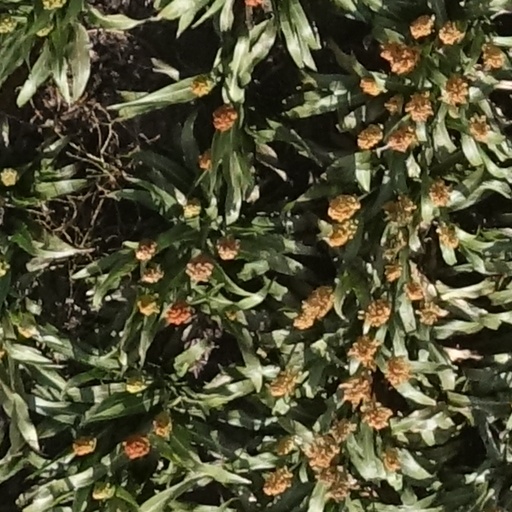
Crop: sorghum